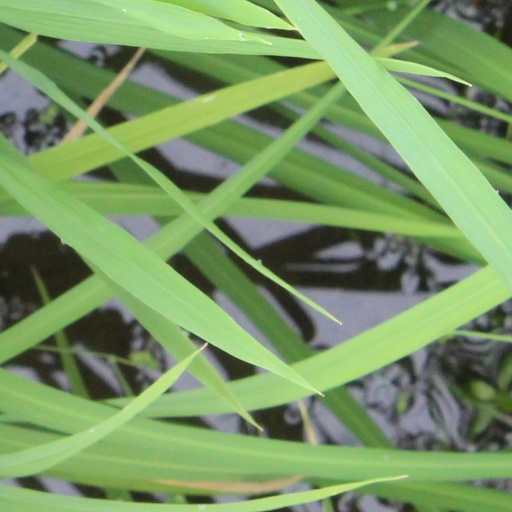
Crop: rice